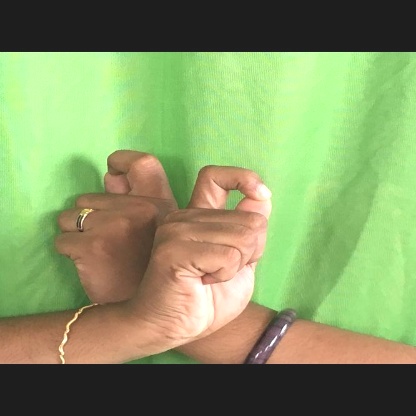
Mudra: Berunda